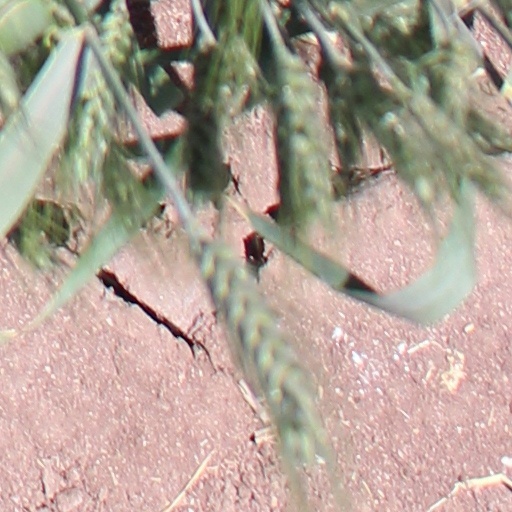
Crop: wheat